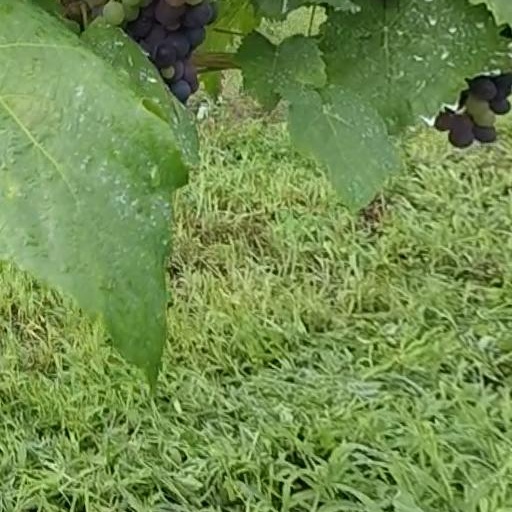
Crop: grape